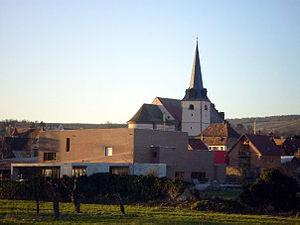
Rosheim - Médiathèque Josselmann et Église Saint-Étienne
Rosheim [rosajm] est une commune française située dans le département du Bas-Rhin, en région Grand Est.